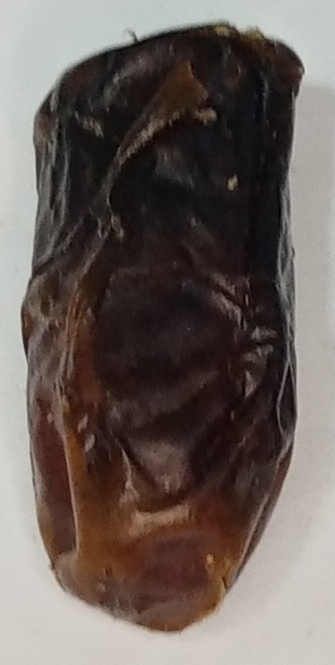
Variety: gajar
Size: large
Grade: grade-1